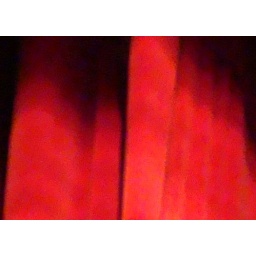
I could not resist taking a photograph of the red curtains in the music hall, which provides several shades of red.